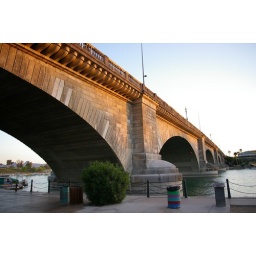
it's the real london bridge in lake havasu!